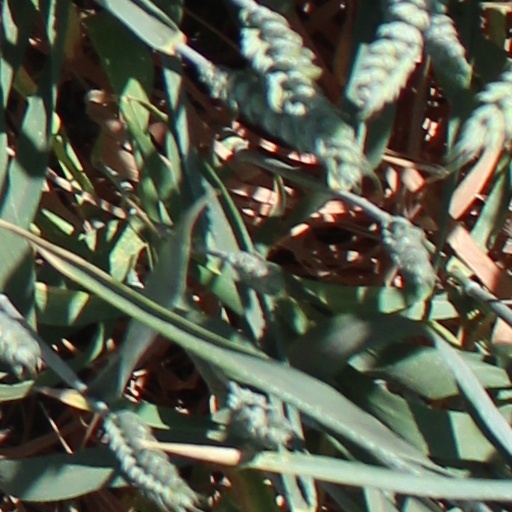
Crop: wheat